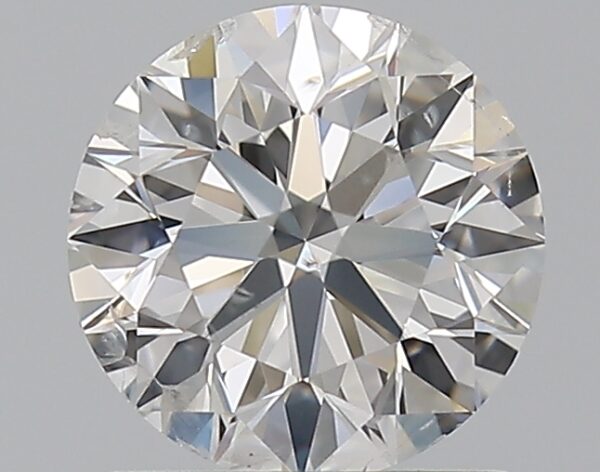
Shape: round
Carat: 1.01
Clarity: SI2
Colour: E
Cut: EX
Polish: EX
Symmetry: EX
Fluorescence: N
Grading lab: IGI
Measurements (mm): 6.41 x 6.37 x 3.99